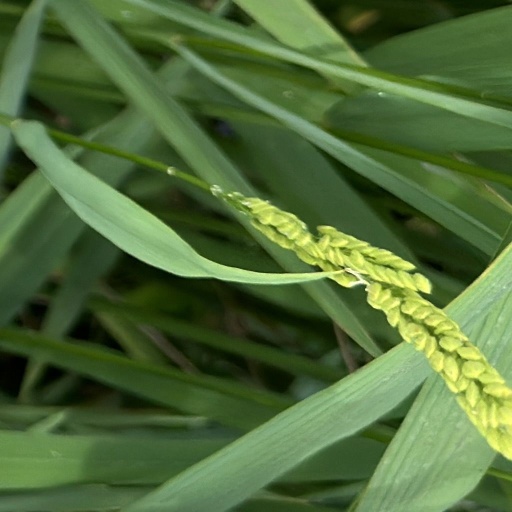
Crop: rice